Fukubukuro

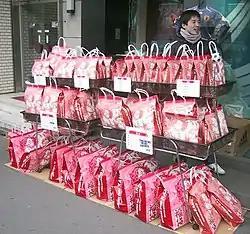
"Fukubukuro" on sale outside a store on Takeshita Street Tokyo, in 2006

The concept of was invented by Ginza Matsuya Department Store in the late Meiji era and has since spread to most retailers. The custom has spread to other cultures; for example, in the Honolulu shopping center Ala Moana Center, several stores adopted in this tradition in 2004. Many Sanrio Stores in the United States often adopt this tradition as well.